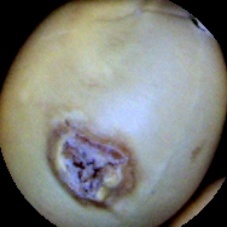
Label: Broken